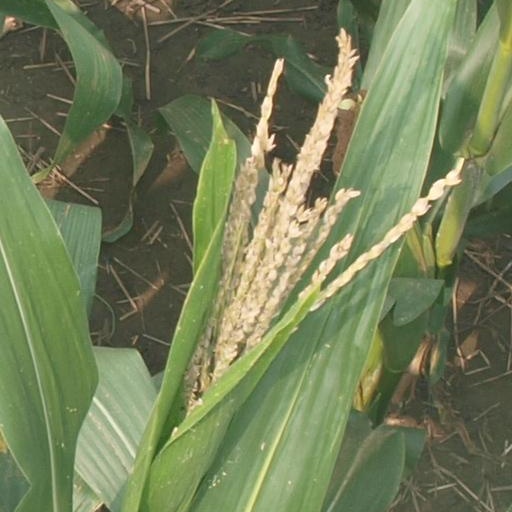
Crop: maize; corn